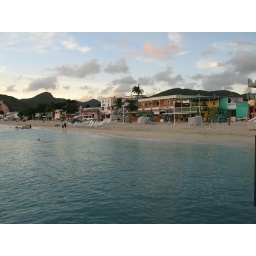
A guy tried to sell us a little &amp;quot;Bob Marley&amp;quot; near the green building -